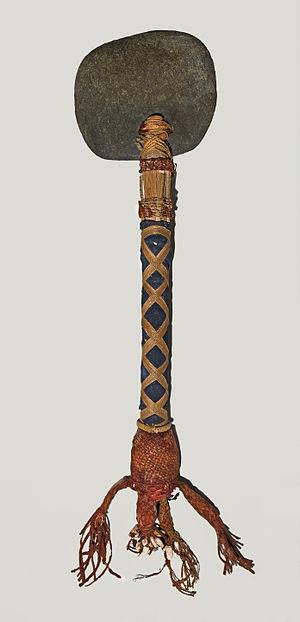
O'kono - hache cérémonielle Historique
La Foa est une commune française de Nouvelle-Calédonie de la Province Sud. Elle est formée de plusieurs petits regroupements d'habitations, dont le plus important est celui de La Foa, situé sur la côte ouest de la Grande Terre, sur la RT1, à 115 km au nord-ouest de Nouméa.
Le peuple kanak est un peuple autochtone mélanésien français de Nouvelle-Calédonie dans le Pacifique Sud. Il constitue la population majoritaire de la province Nord et de la province des îles Loyauté.